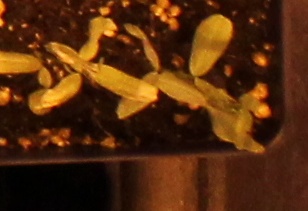
Label: Lentil